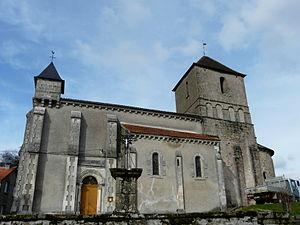
L'église Saint-Martial d'Augignac, Dordogne, France.
Augignac est une commune française située dans le département de la Dordogne, en région Nouvelle-Aquitaine.